Ada Anderson

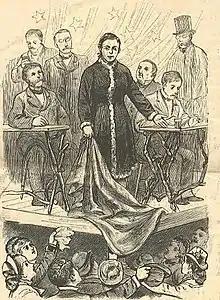
Ada Anderson singing

There were numerous checks and judges to ensure the integrity of the event and doctors who checked on Anderson concluded that she had trained herself to cope with sleep deprivation, since she had no more than nine minutes sleep at a time during the entire 28-day event. into the event Anderson played the piano and sang Verdi’s "Back to Our Mountains" during her rest period and became known for such entertainment during the walk. Over the next few weeks she continued to entertain the crowds with impromptu singing and speeches. Anderson had a number of celebrities come and walk with her during the event including 75-year-old boxer Bill Tovec, General Tom Thumb and Texas Jack. She also entertained the crowd by marking the faces of sleeping spectators with coal. Because of the heavy wagers on the completion of the event, Anderson required protection in the final days of the walk. There were reports of attempted gassing with chloroform although Anderson denied this. With only half a mile to go Anderson sang ‘Nil Desperandum’ to the crowd before completing her penultimate lap. Her final quarter of a mile was then completed in 2 minutes 37 seconds the fastest of all 2,700. The total receipts of the event were reported to be $32,000 of which Anderson's personal share was reported to be $8,000.